Wade Redden

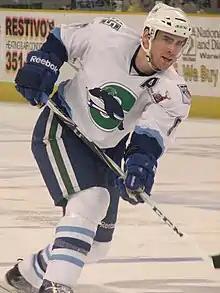
Redden with the Connecticut Whale in 2011

Redden cleared waivers and was assigned to the Rangers' American Hockey League (AHL) affiliate, the Hartford Wolf Pack, becoming the highest-paid player in the history of the AHL in the process. Redden admitted contemplating retirement after the demotion, though he ultimately decided to report and play for Hartford. Of Redden's ill-fated signing with the Rangers, one newspaper later commented that "through no fault of his own, [Redden] has become the poster-boy for free-agent foolishness." In the 2011–12 season, Redden served as the captain of the Connecticut Whale, the Wolf Pack's new name.